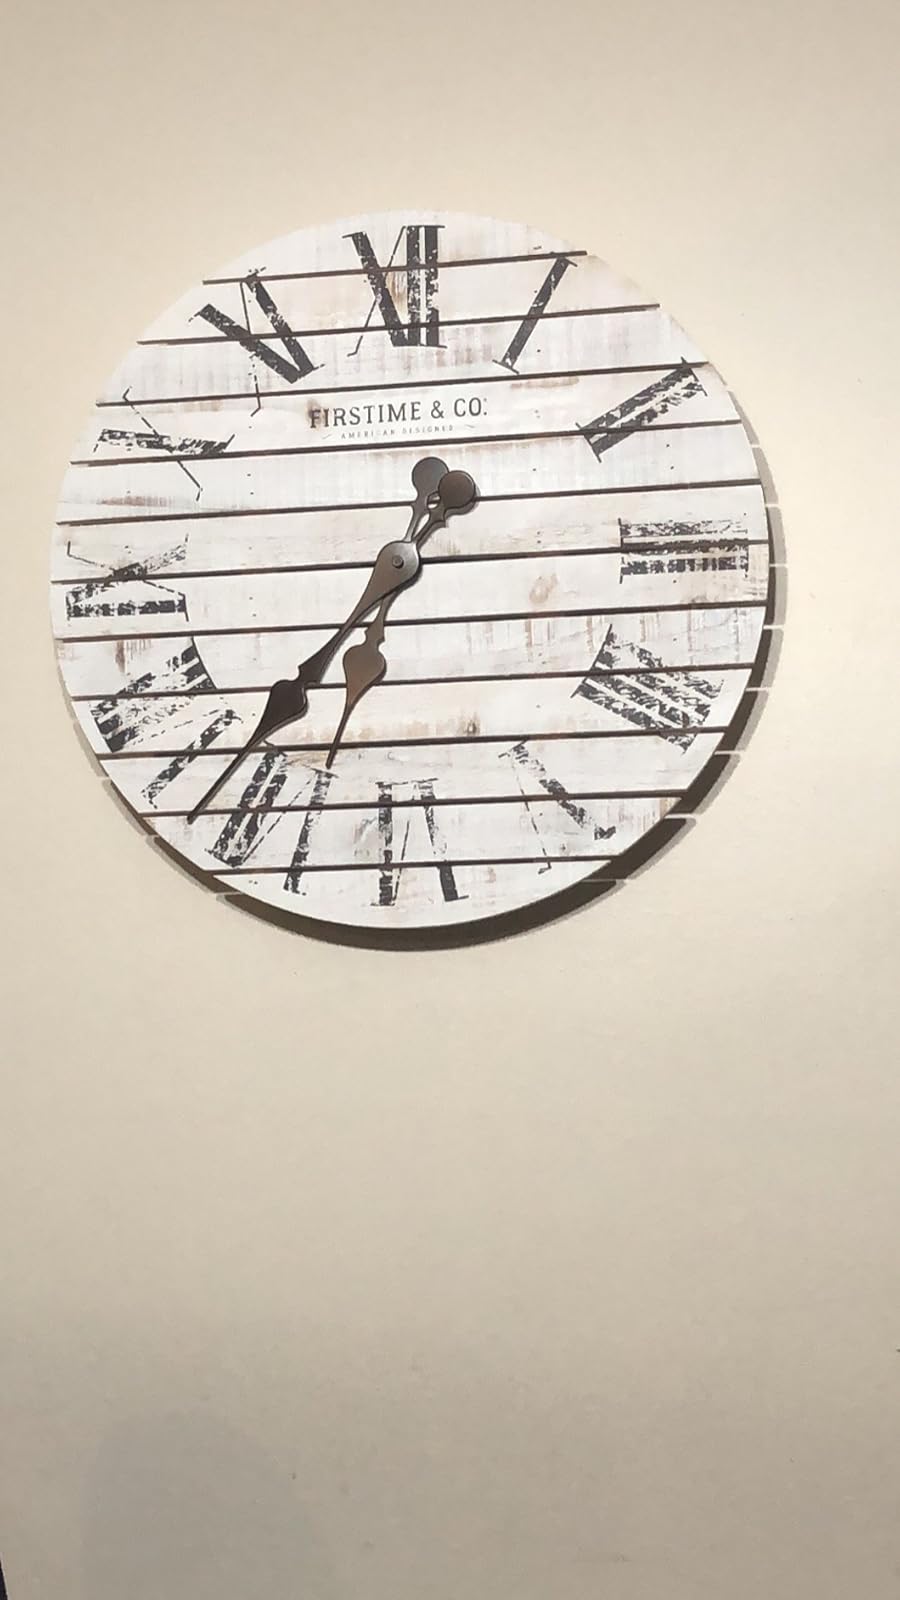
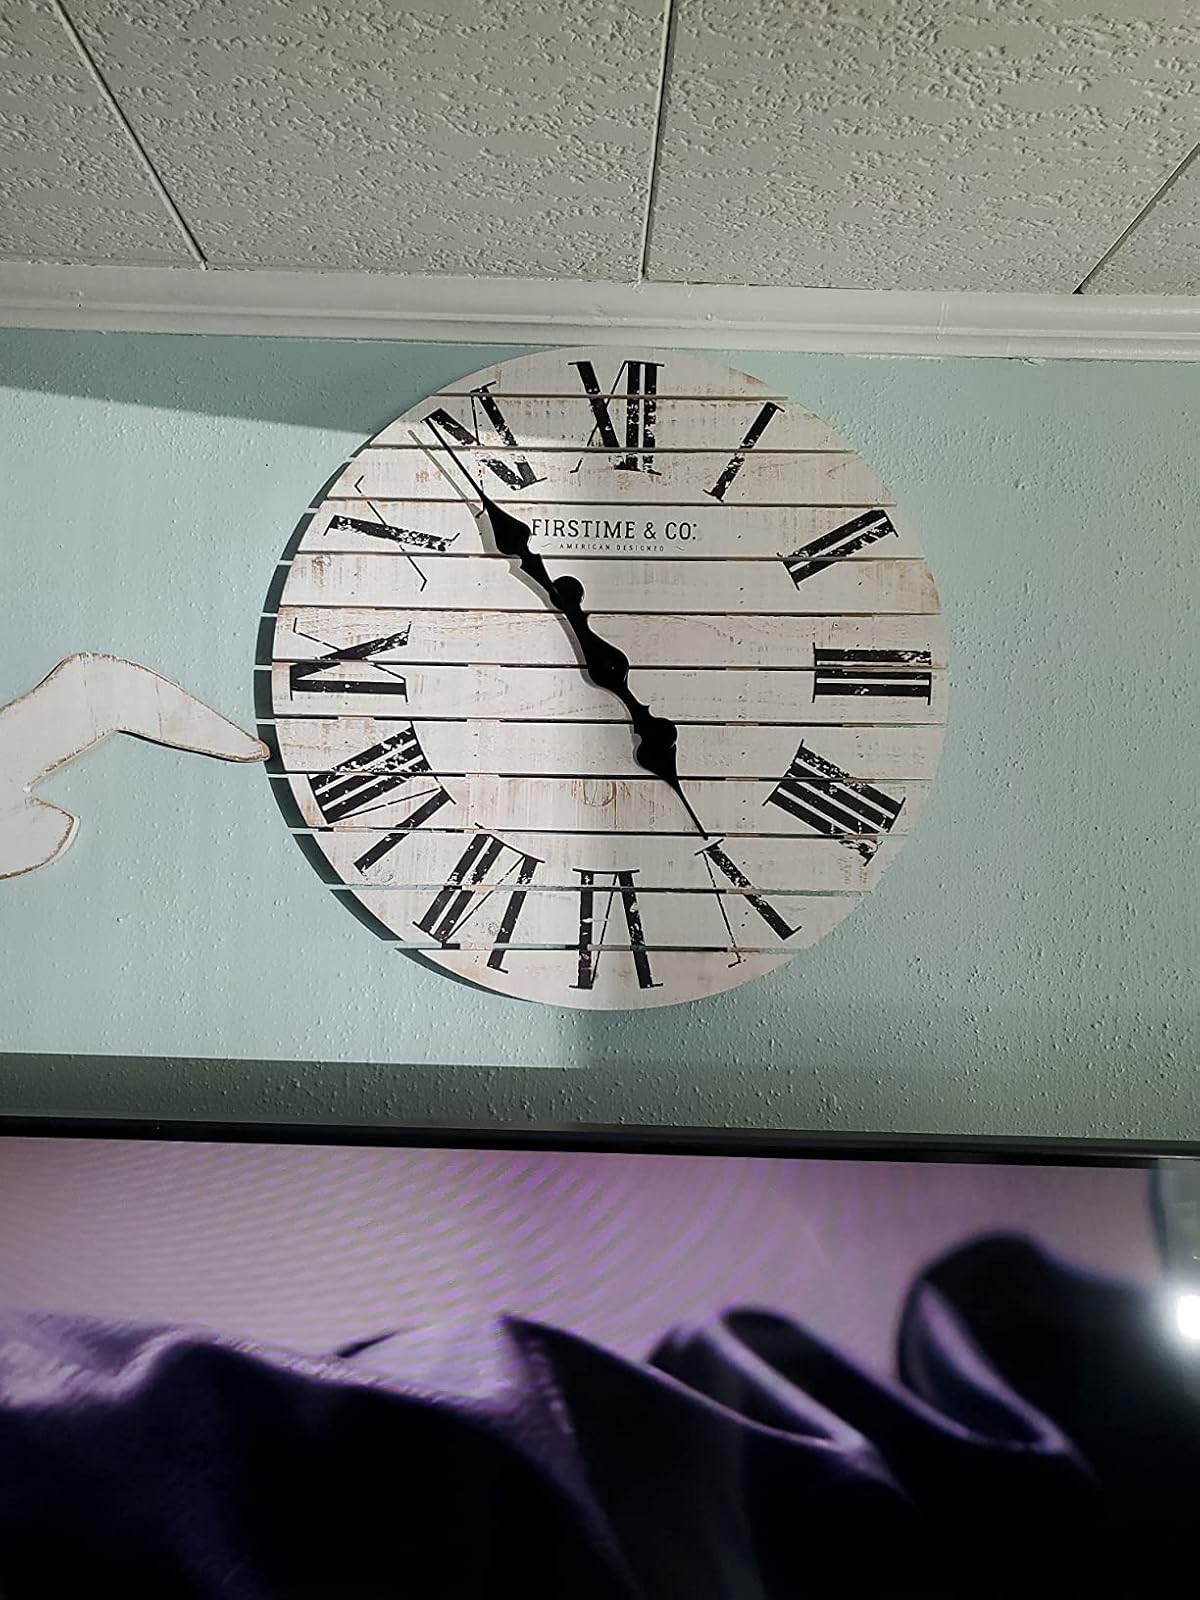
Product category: clock
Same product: yes